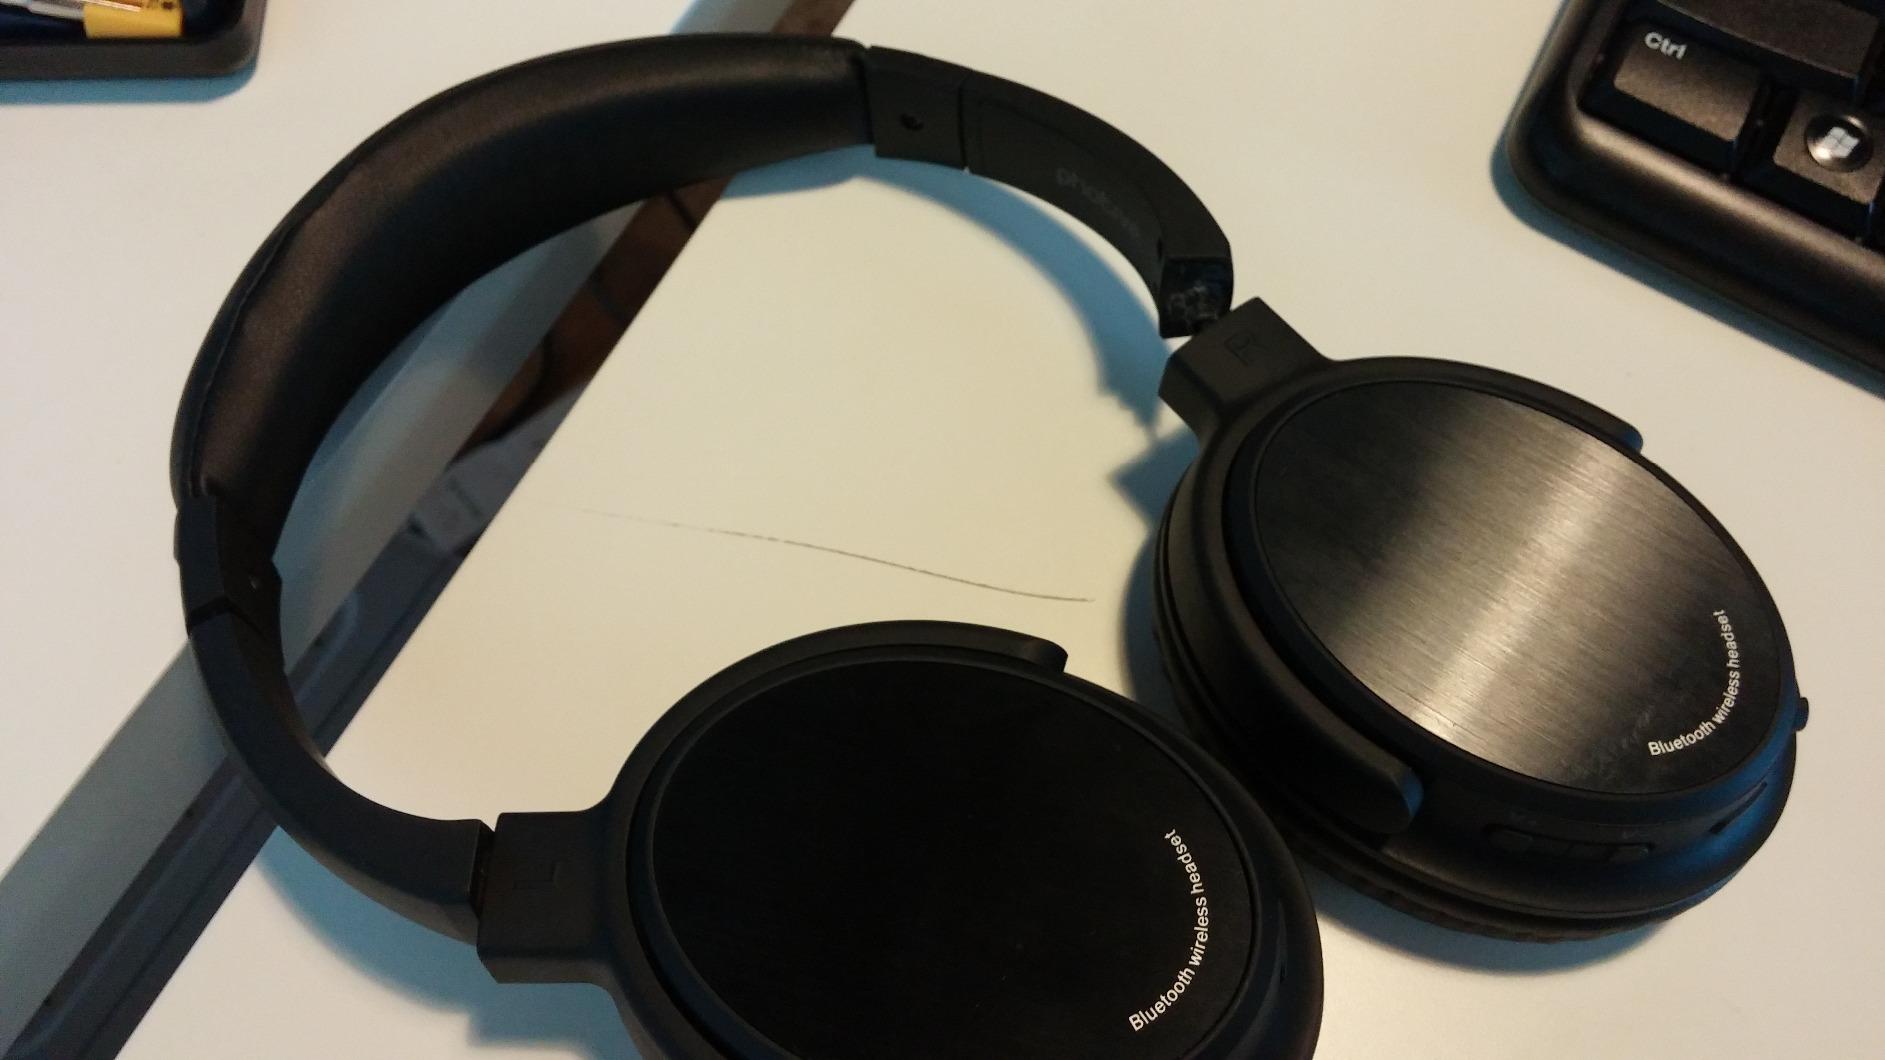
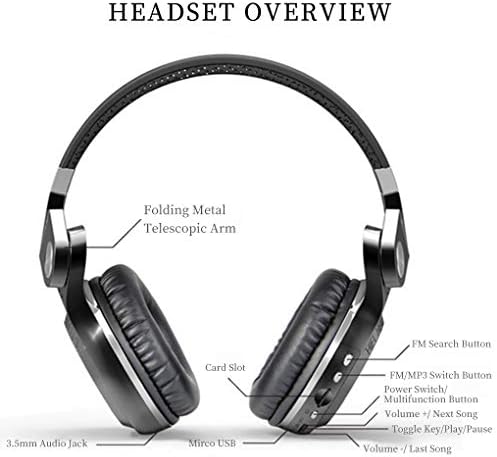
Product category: headphones
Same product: no